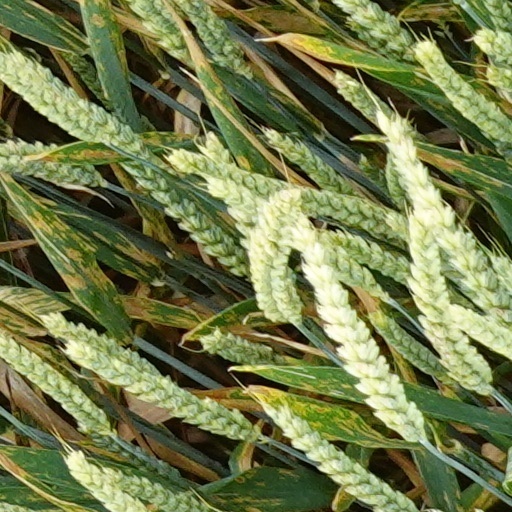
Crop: wheat